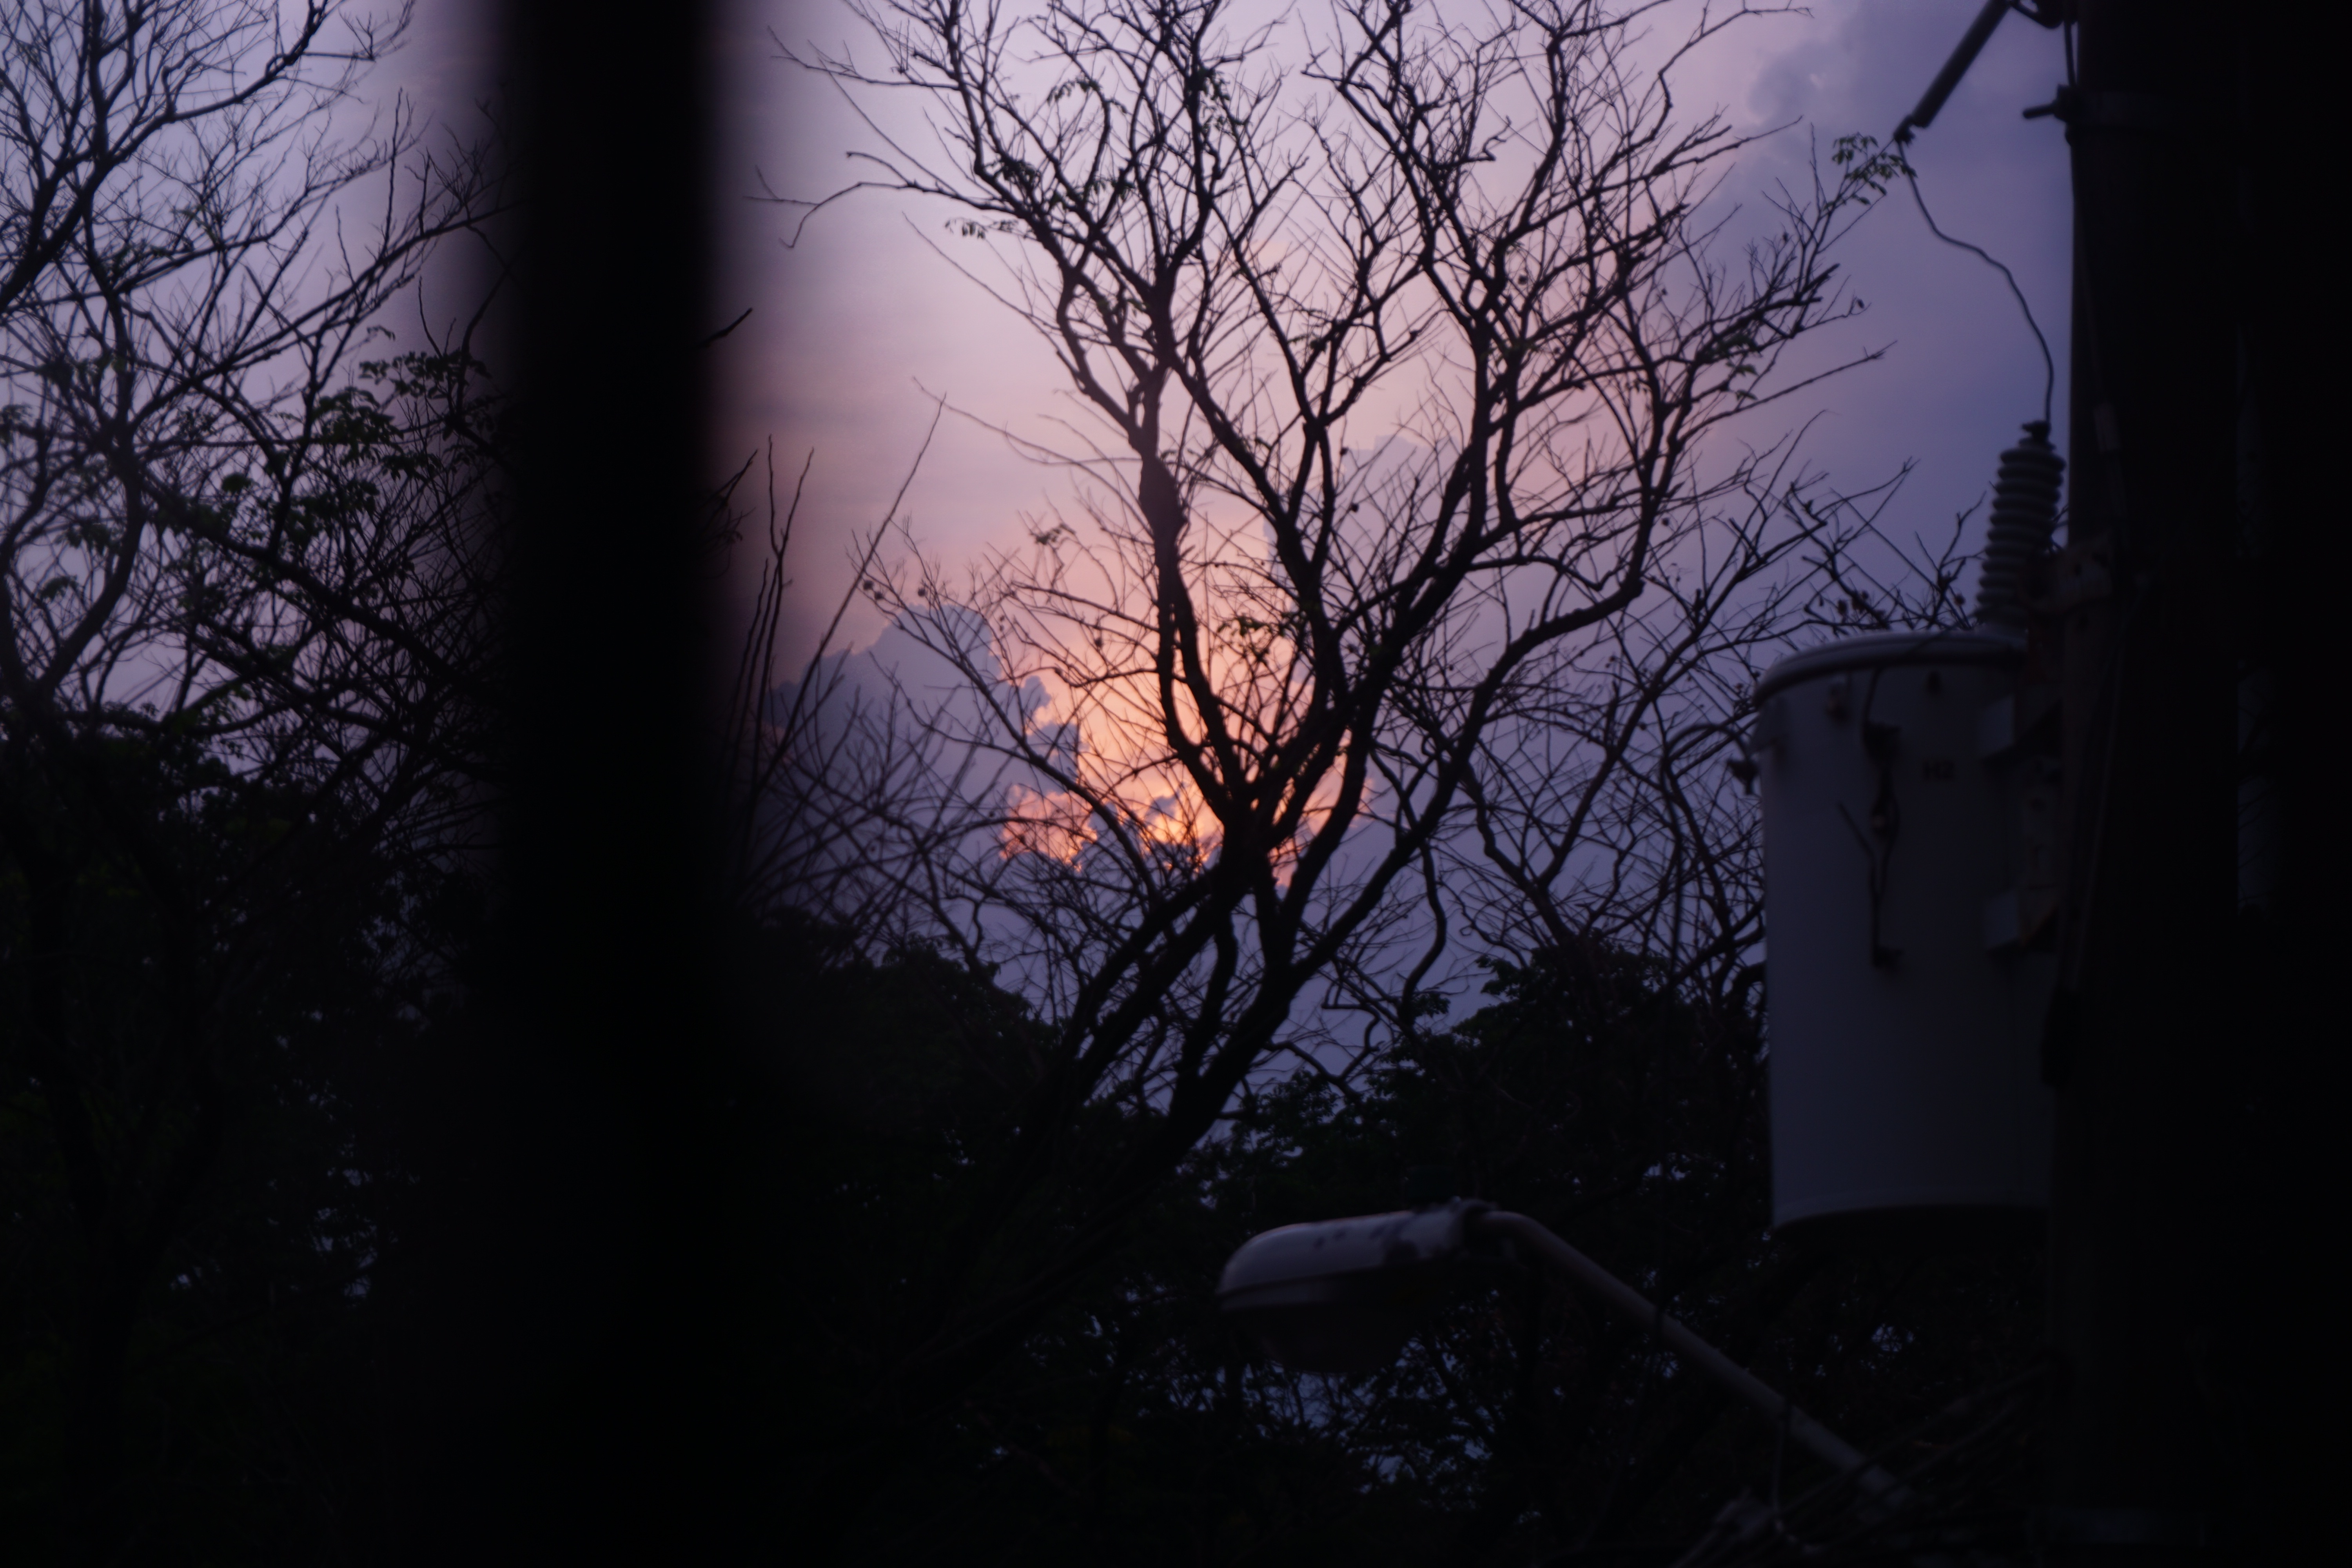
tree, branch, light, sky, sunrise, sunset, mist, night, sunlight, morning, dawn, atmosphere, dusk, evening, weather, darkness, moonlight, midnight, atmospheric phenomenon